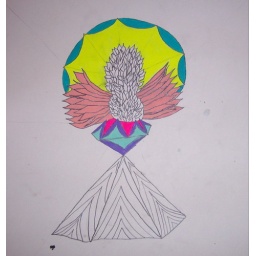
"Birds of the winged trees flying my name" by Amy Jo Diaz